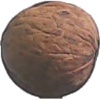
Label: Walnut 1